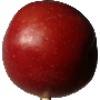
Label: braeburn_apple